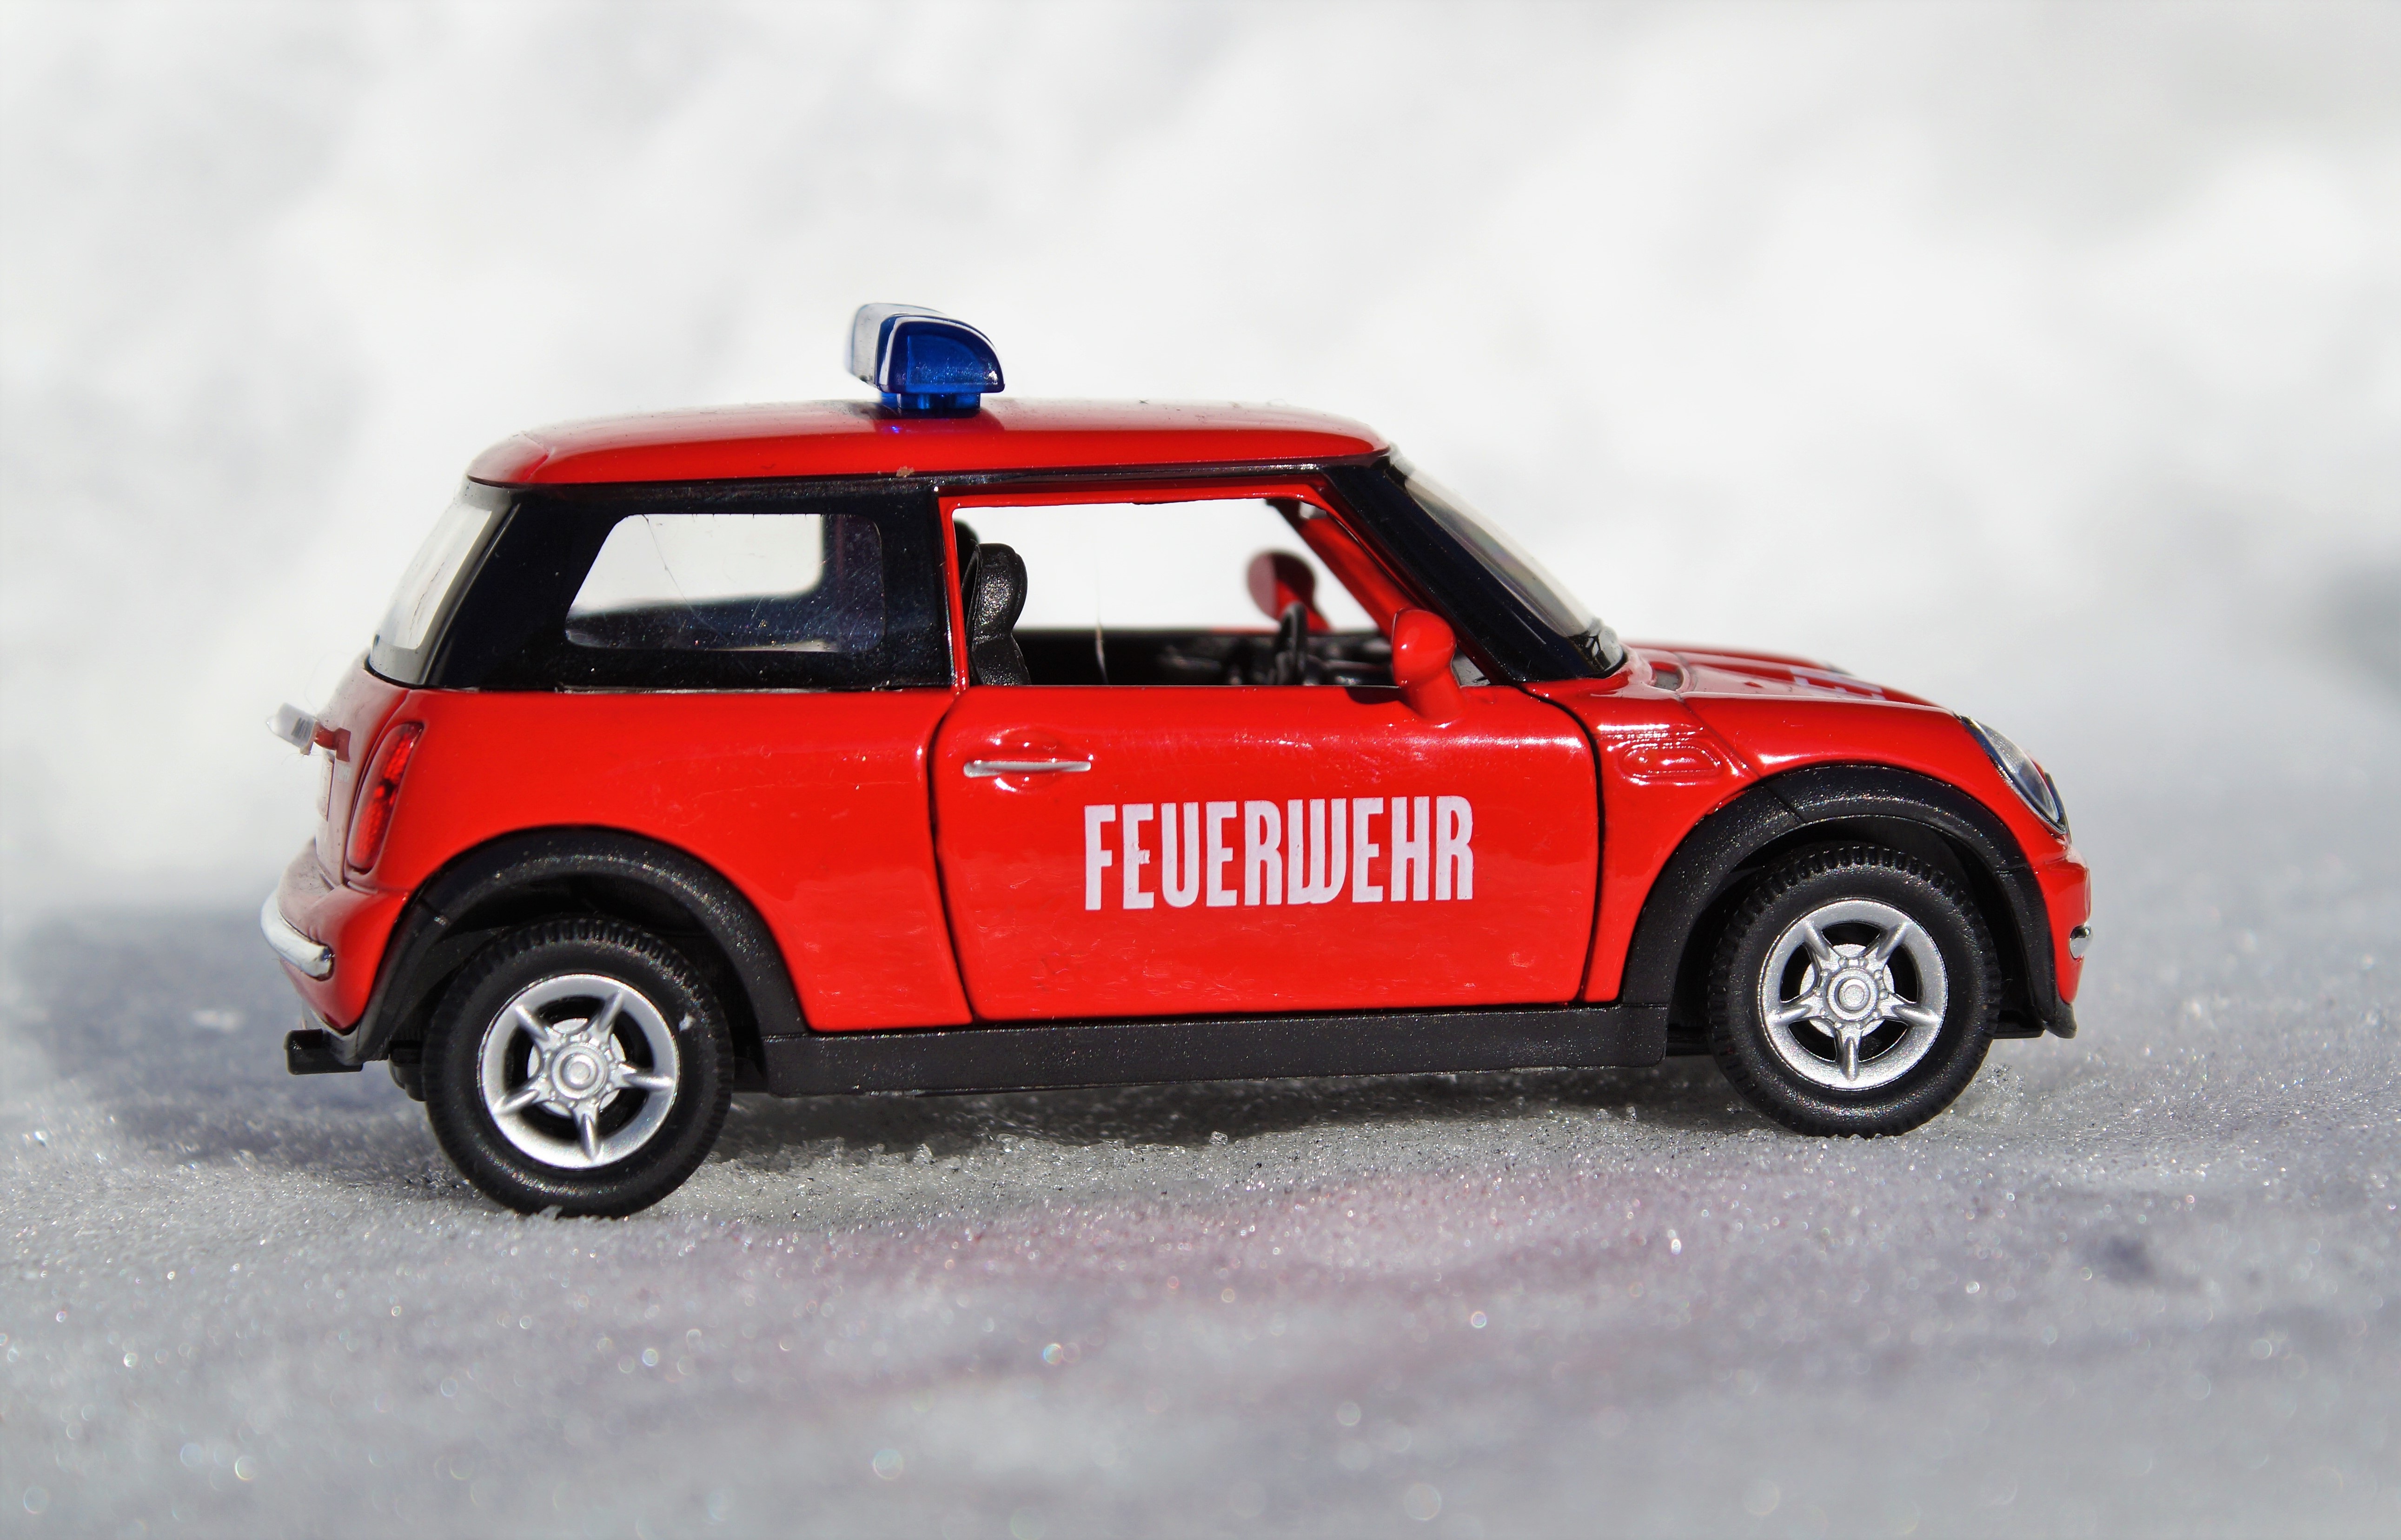
car, vehicle, fire, auto, mini cooper, racing, toys, mini, vehicles, toy car, blue light, city car, model car, off road vehicle, sport utility vehicle, land vehicle, auto racing, automobile make, automotive exterior, subcompact car, mini e